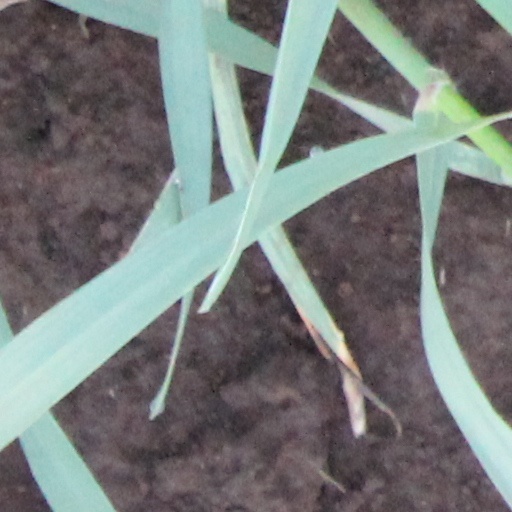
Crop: wheat